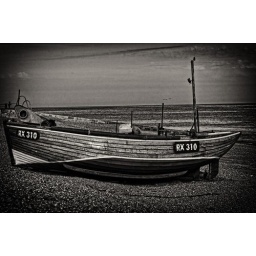
RX310 in black and white